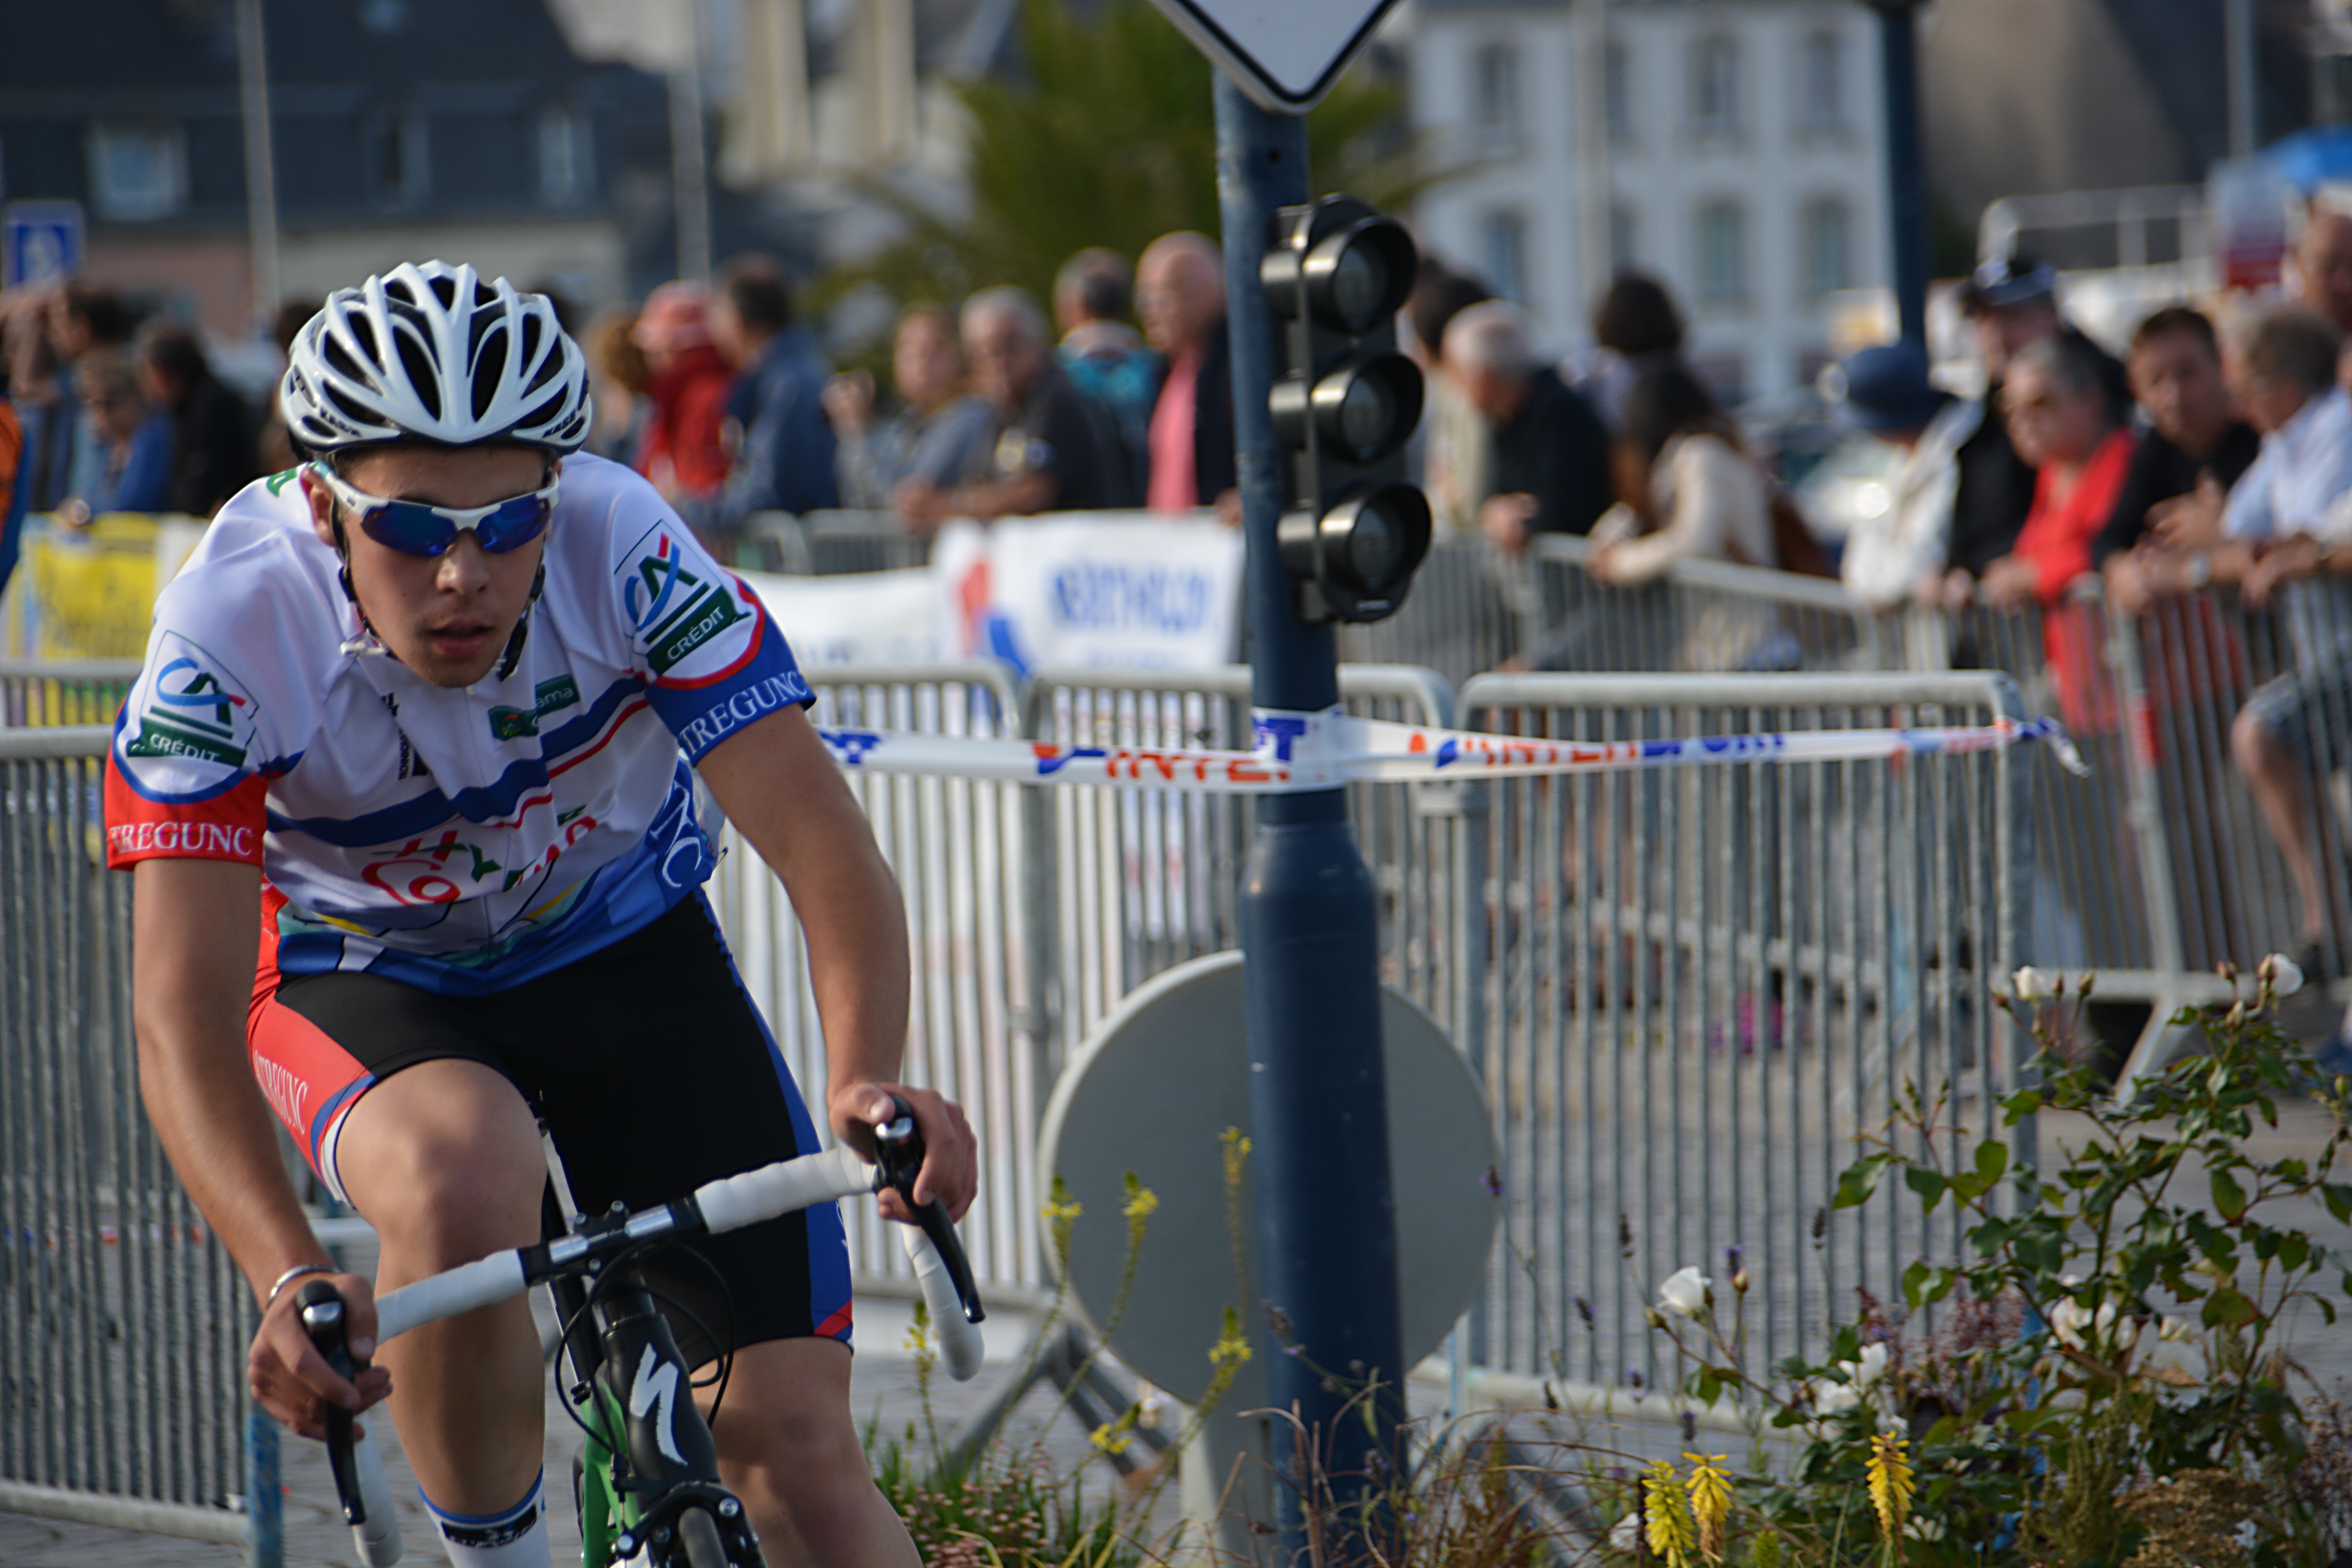
man, sport, street, bicycle, bike, transport, vehicle, sports equipment, mountain bike, cycling, race, sports, racing, character, endurance, triathlon, pedals, two wheels, road cycling, cycle sport, cyclo cross, bicycle racing, road bicycle, endurance sports, road bicycle racing, duathlon